Yeo Vale

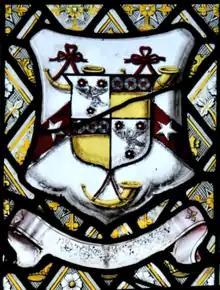
Arms of John Townsend Kirkwood (1814–1902) with inescutcheon of pretence of Hammett, for his wife Eleanora Elizabeth Morrison Hammett (1821–1861), heiress of Yeo Vale. Detail from 1861 Eleanora Hammett memorial window, Yeo Vale Chapel, Alwington Church.

John Townsend Kirkwood (1814–1902), of Glencarha, County Mayo, Ireland, 34 Imperial Square, Cheltenham, Gloucestershire, and Boldrewood, Burghfield Common, Berkshire, later JP for Devon, who married the heiress of Yeo Vale and of Gore Court, Eleanora Elizabeth Morrison Hammett (1821–1861). He owned the Customs House at Bideford (apparently inherited via the Orchards) and land in the Devon parishes of Alwington, Littleham, Parkham, Beaford, Swimbridge, Hartland, Cheriton Fitzpaine and Cadeleigh. He was the only surviving son of Col. Tobias Kirkwood (1779–1859), of the 40th and 64th Regiments, of Castleton, County Mayo, Ireland, (who had served in New Brunswick, Canada) by his wife Catherine (Amelia) Coffin (born New Brunswick, Canada, died 1881), daughter of General John Coffin (1751–1838), Governor of St John's, New Brunswick, 3rd son of Nathaniel Coffin, Cashier of the Customs at Boston, Massachusetts, and brother to Admiral Sir Isaac Coffin, 1st Baronet (1759–1839). John Coffin was a descendant of the ancient Coffin family of Portledge, lords of the manor of Alwington (in which parish was situated Yeo Vale), and married Ann Matthews (died 1839, buried at Bath, daughter of William Matthews of St John's Island, South Carolina. The Kirkwood family became established in western Ireland in the early 17th century, and by the early 18th century were seated at Castleton and Moyne Abbey, County Mayo. In 1770 Andrew Kirkwood (died 1810) purchased Castletown Manor in Sligo from John Knox, and was succeeded by his son Samuel Kirkwood, himself succeeded by his brother Tobias Kirkwood (died 1839/59) in 1837. John Townsend Kirkwood inherited in 1839 and sold to Thomas Jones on 8 June 1839 The arms of Kirkwood were: "Argent, on a chevron gules between three bugles or stringed of the second three mullets of the first". In 1876 John Townsend Kirkwood "of Cheltenham", owned 8,345 acres in county Mayo and 444 acres in county Sligo. His brass memorial tablet survives in the Yeo Vale Chapel of Alwington Church inscribed as follows: